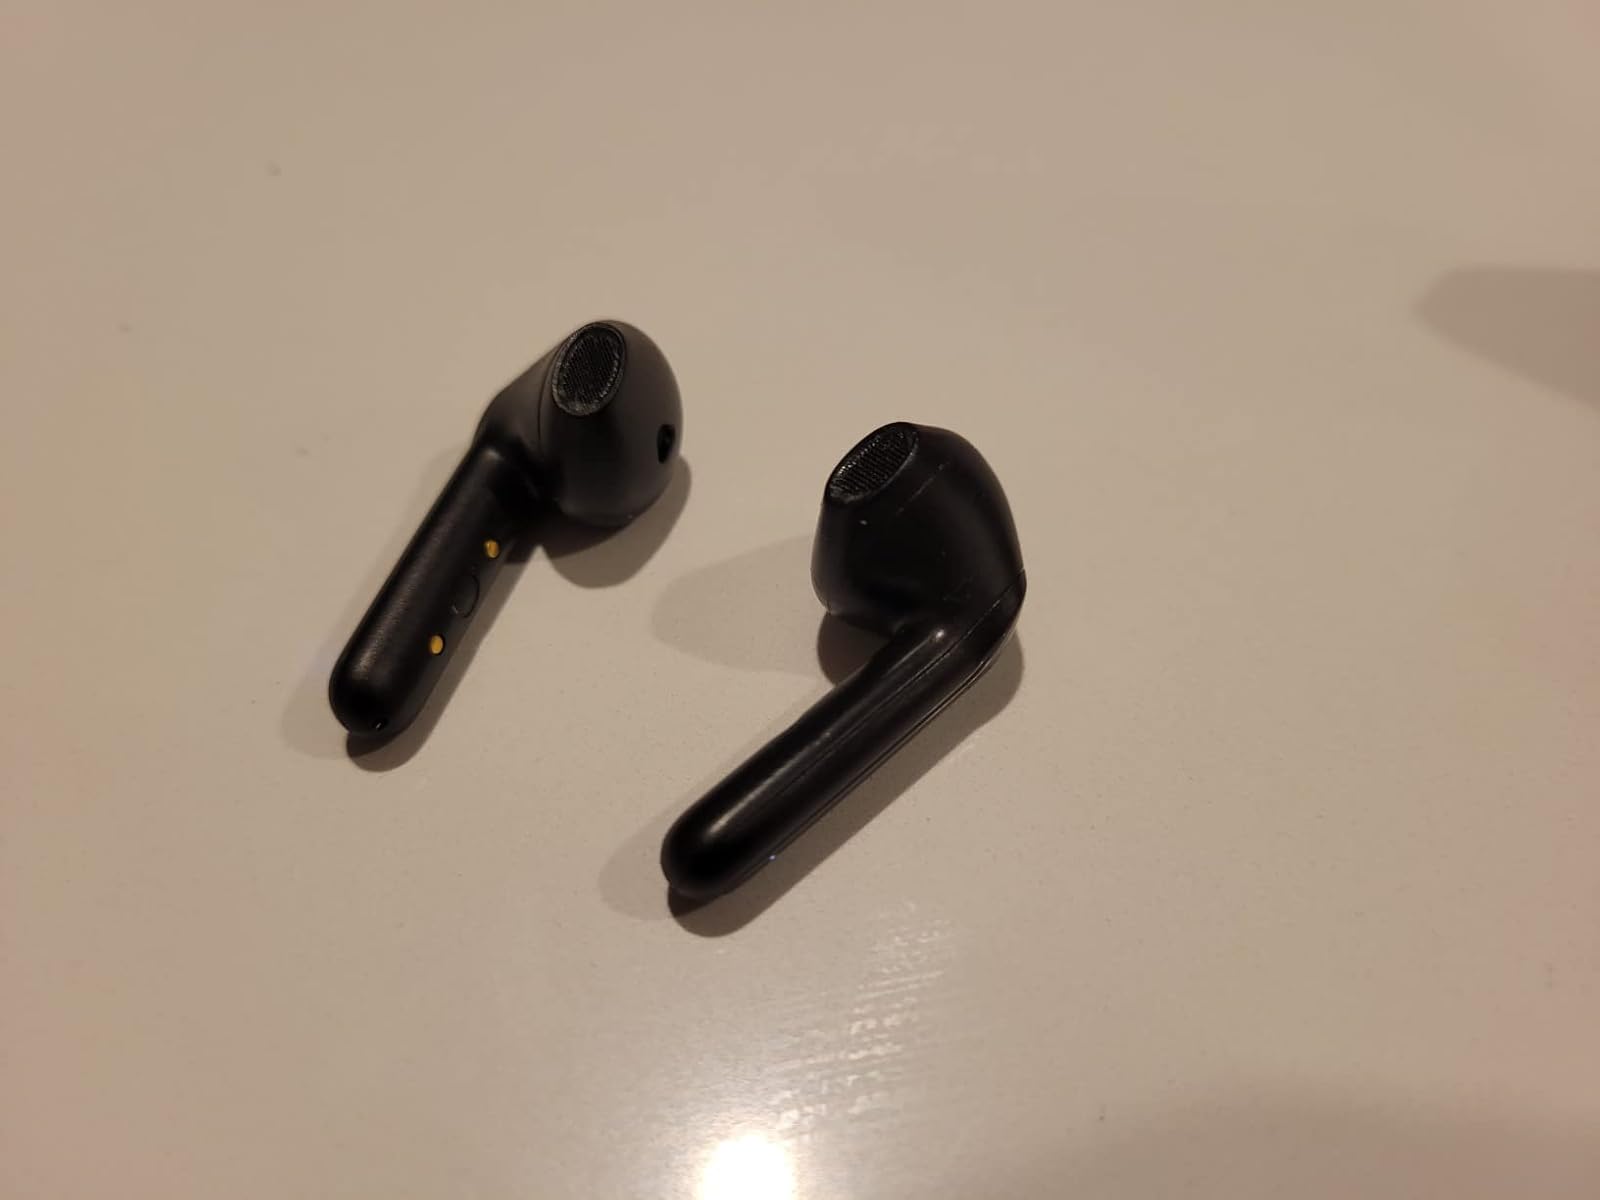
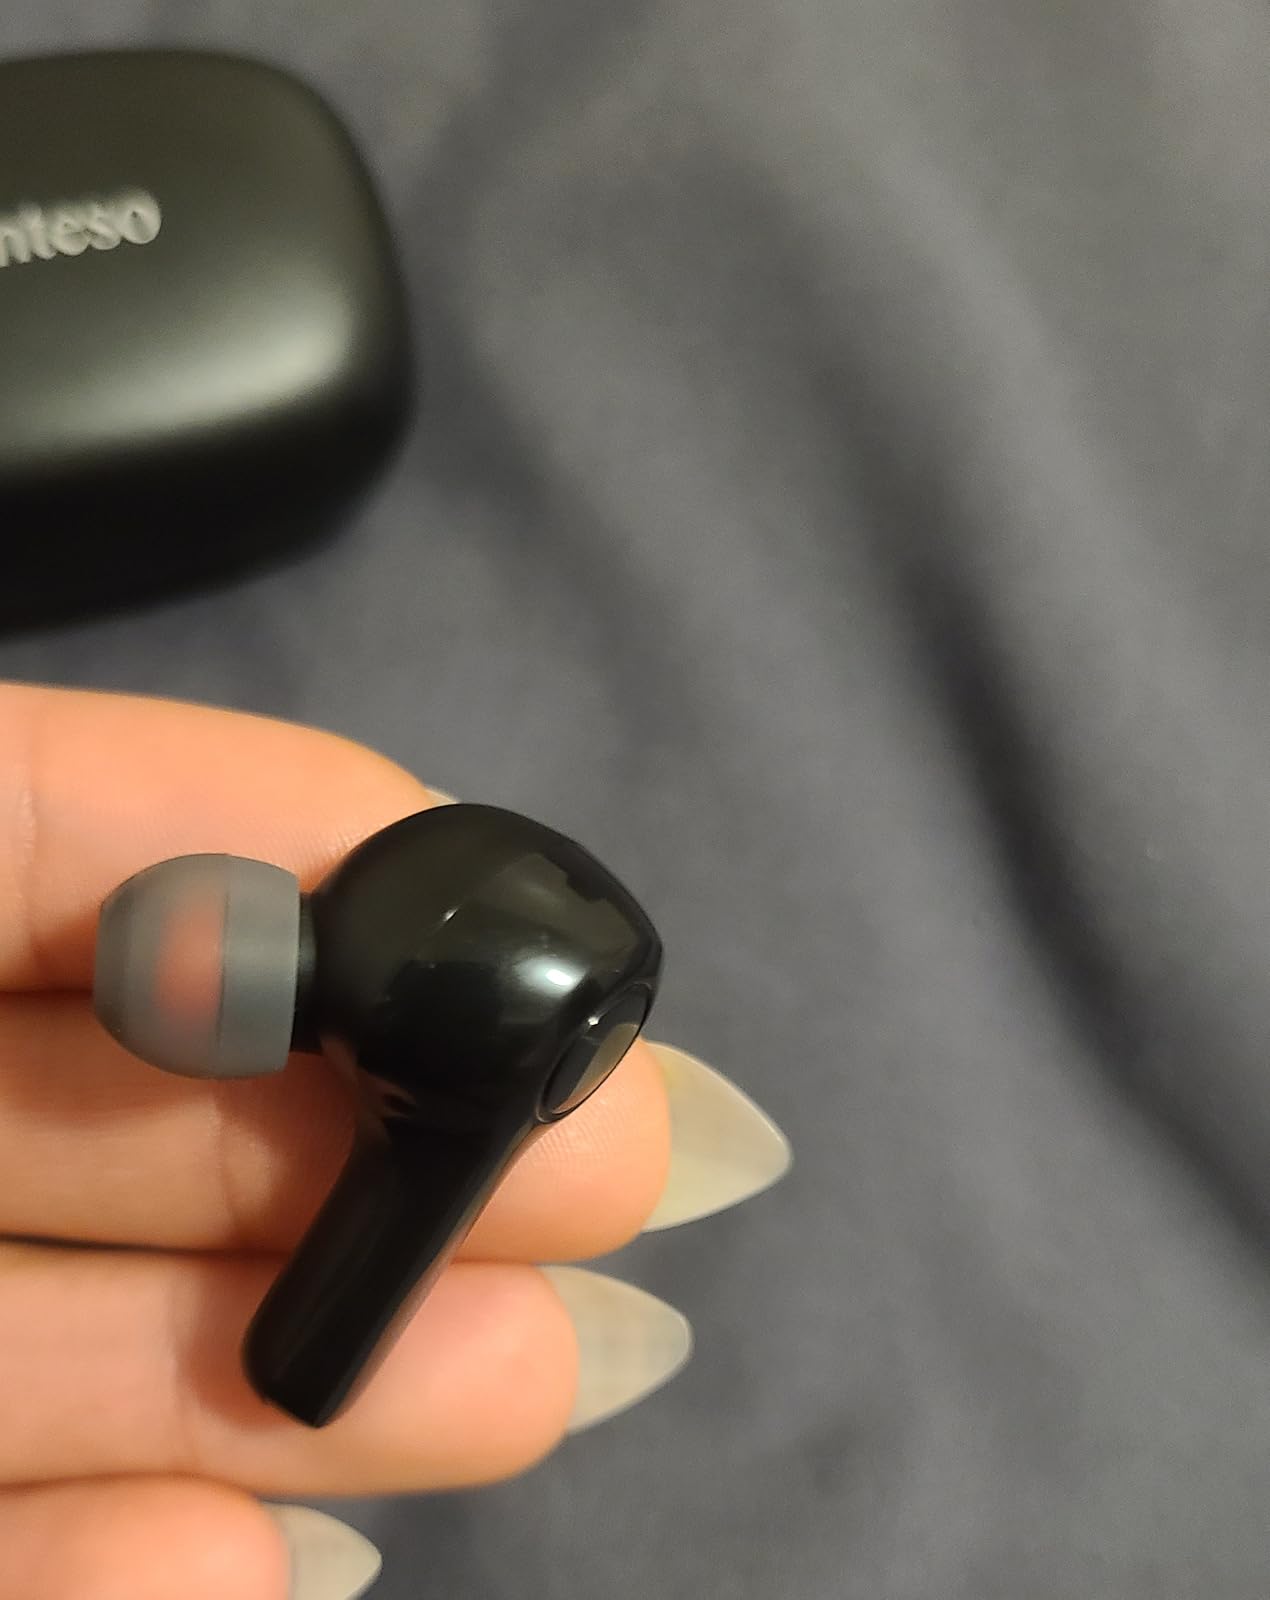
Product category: earbuds
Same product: no